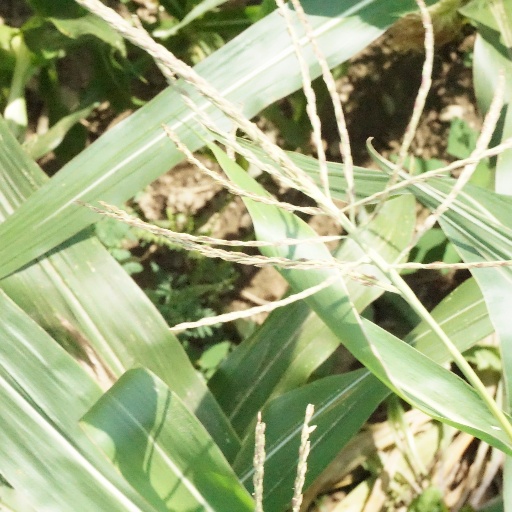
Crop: maize; corn